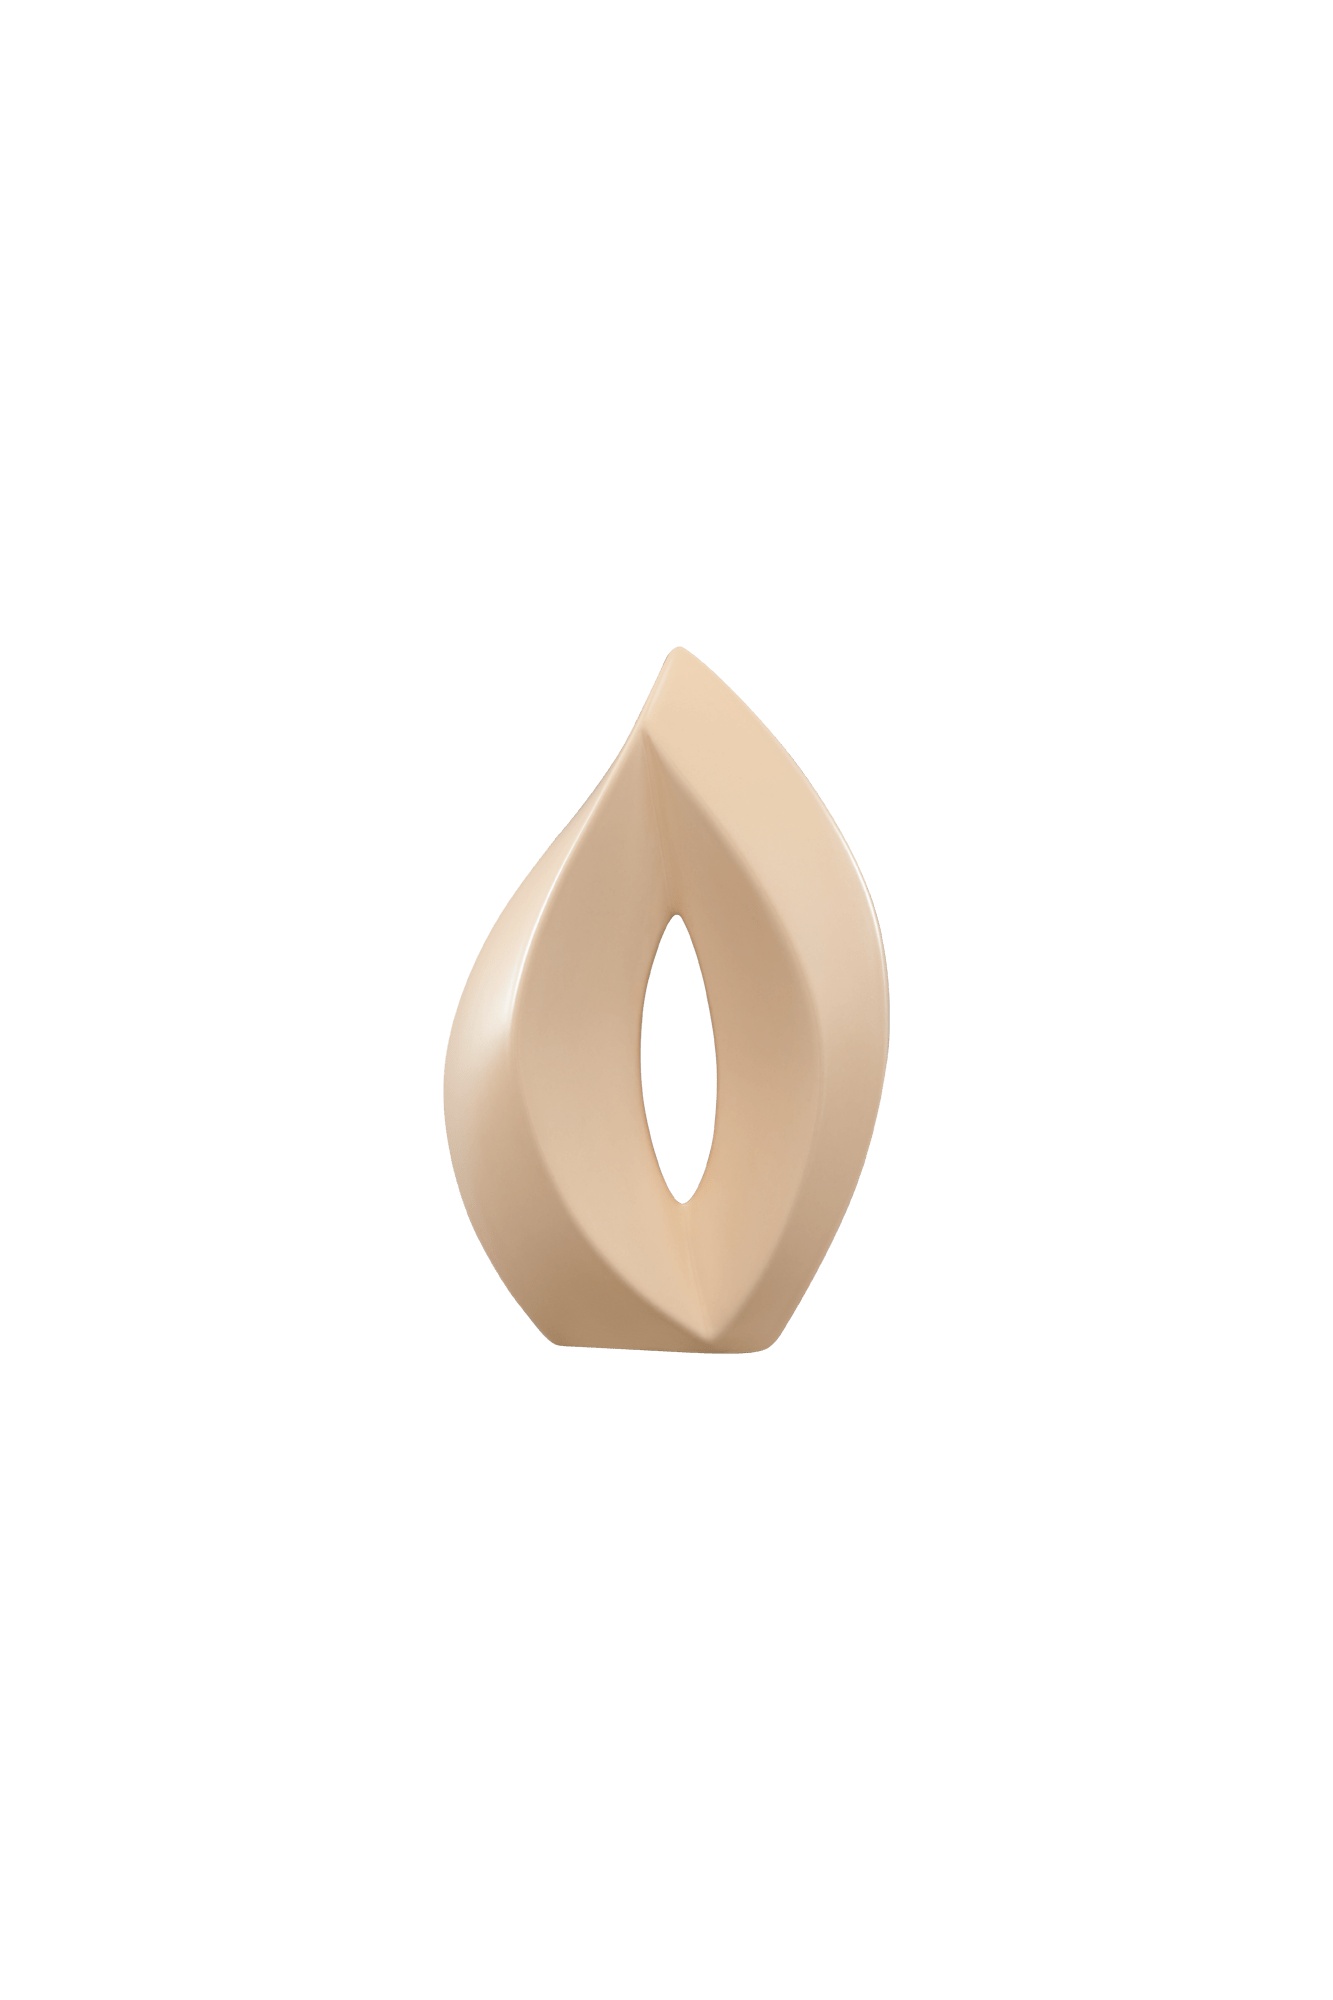
Model P60S-171
Wymiary: 21,5cm x 12,5cm x 9,5cm Pojemność: 0,8L
Brand: mastaba-ceramika
Category: Home & Garden > Kitchen & Dining > Tableware > Coffee Servers & Teapots > Coffee Servers